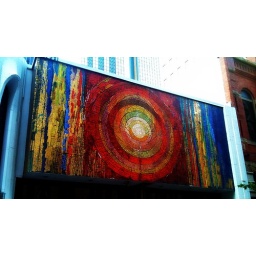
I came across this colorful building front while walking along Main Street in downtown Dallas.